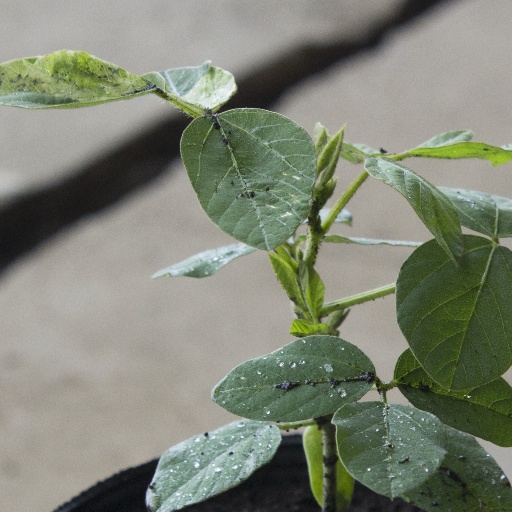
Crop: soybean